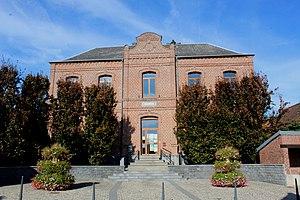
La mairie
Viesly est une commune française située dans le département du Nord, en région Hauts-de-France.